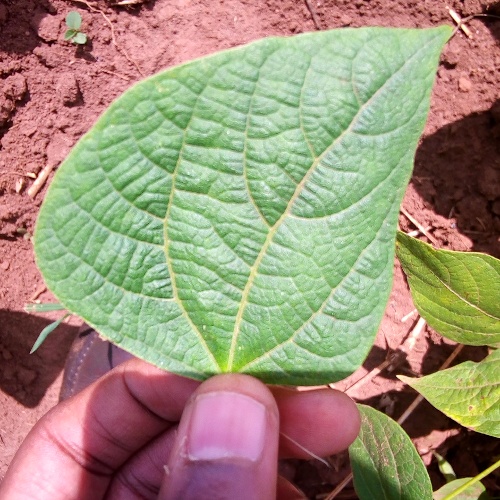
Leaf condition: healthy